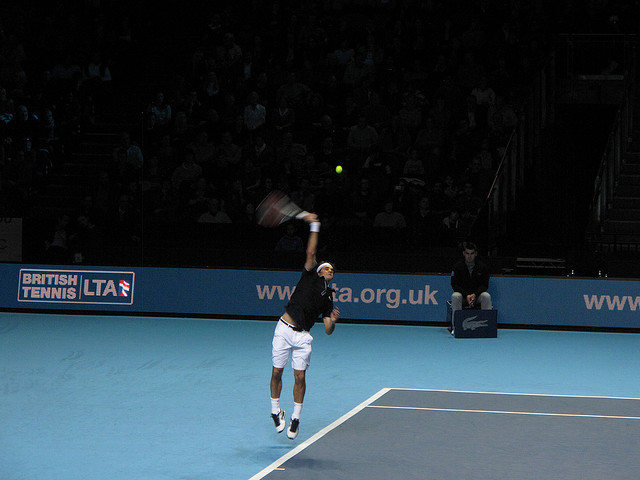
một người đàn ông đang nhảy lên để đánh quả bóng tennis